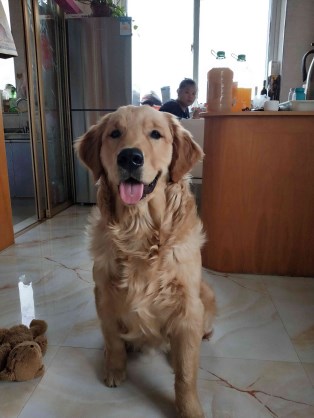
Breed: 5355-n000126-golden_retriever